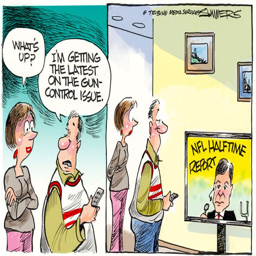
illustration by man for newspaper